The Wrld on GCW (2022)

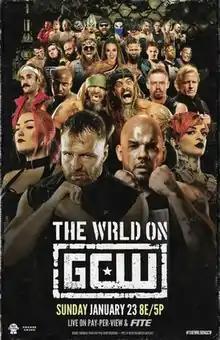
Promotional poster featuring various GCW wrestlers

The Wrld on GCW (stylized as The WRLD on GCW) was a professional wrestling pay-per-view (PPV) event promoted by Game Changer Wrestling (GCW) that was held on January 23, 2022. The event was held at the Hammerstein Ballroom in New York City, marking the promotion's debut in the Hammerstein Ballroom and the first wrestling event held in the venue since 2019. The event was available on FITE TV and via traditional PPV outlets, making it the first GCW event to air on traditional PPV.